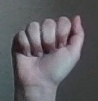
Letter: saad